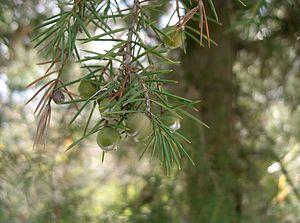
Le Genévrier rigide est un arbre natif du nord de la Chine, Corée et du Japon appartenant au genre Juniperus et à la famille des Cupressaceae.